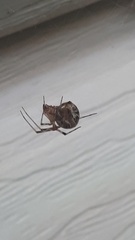
Species: Parasteatoda_tepidariorum